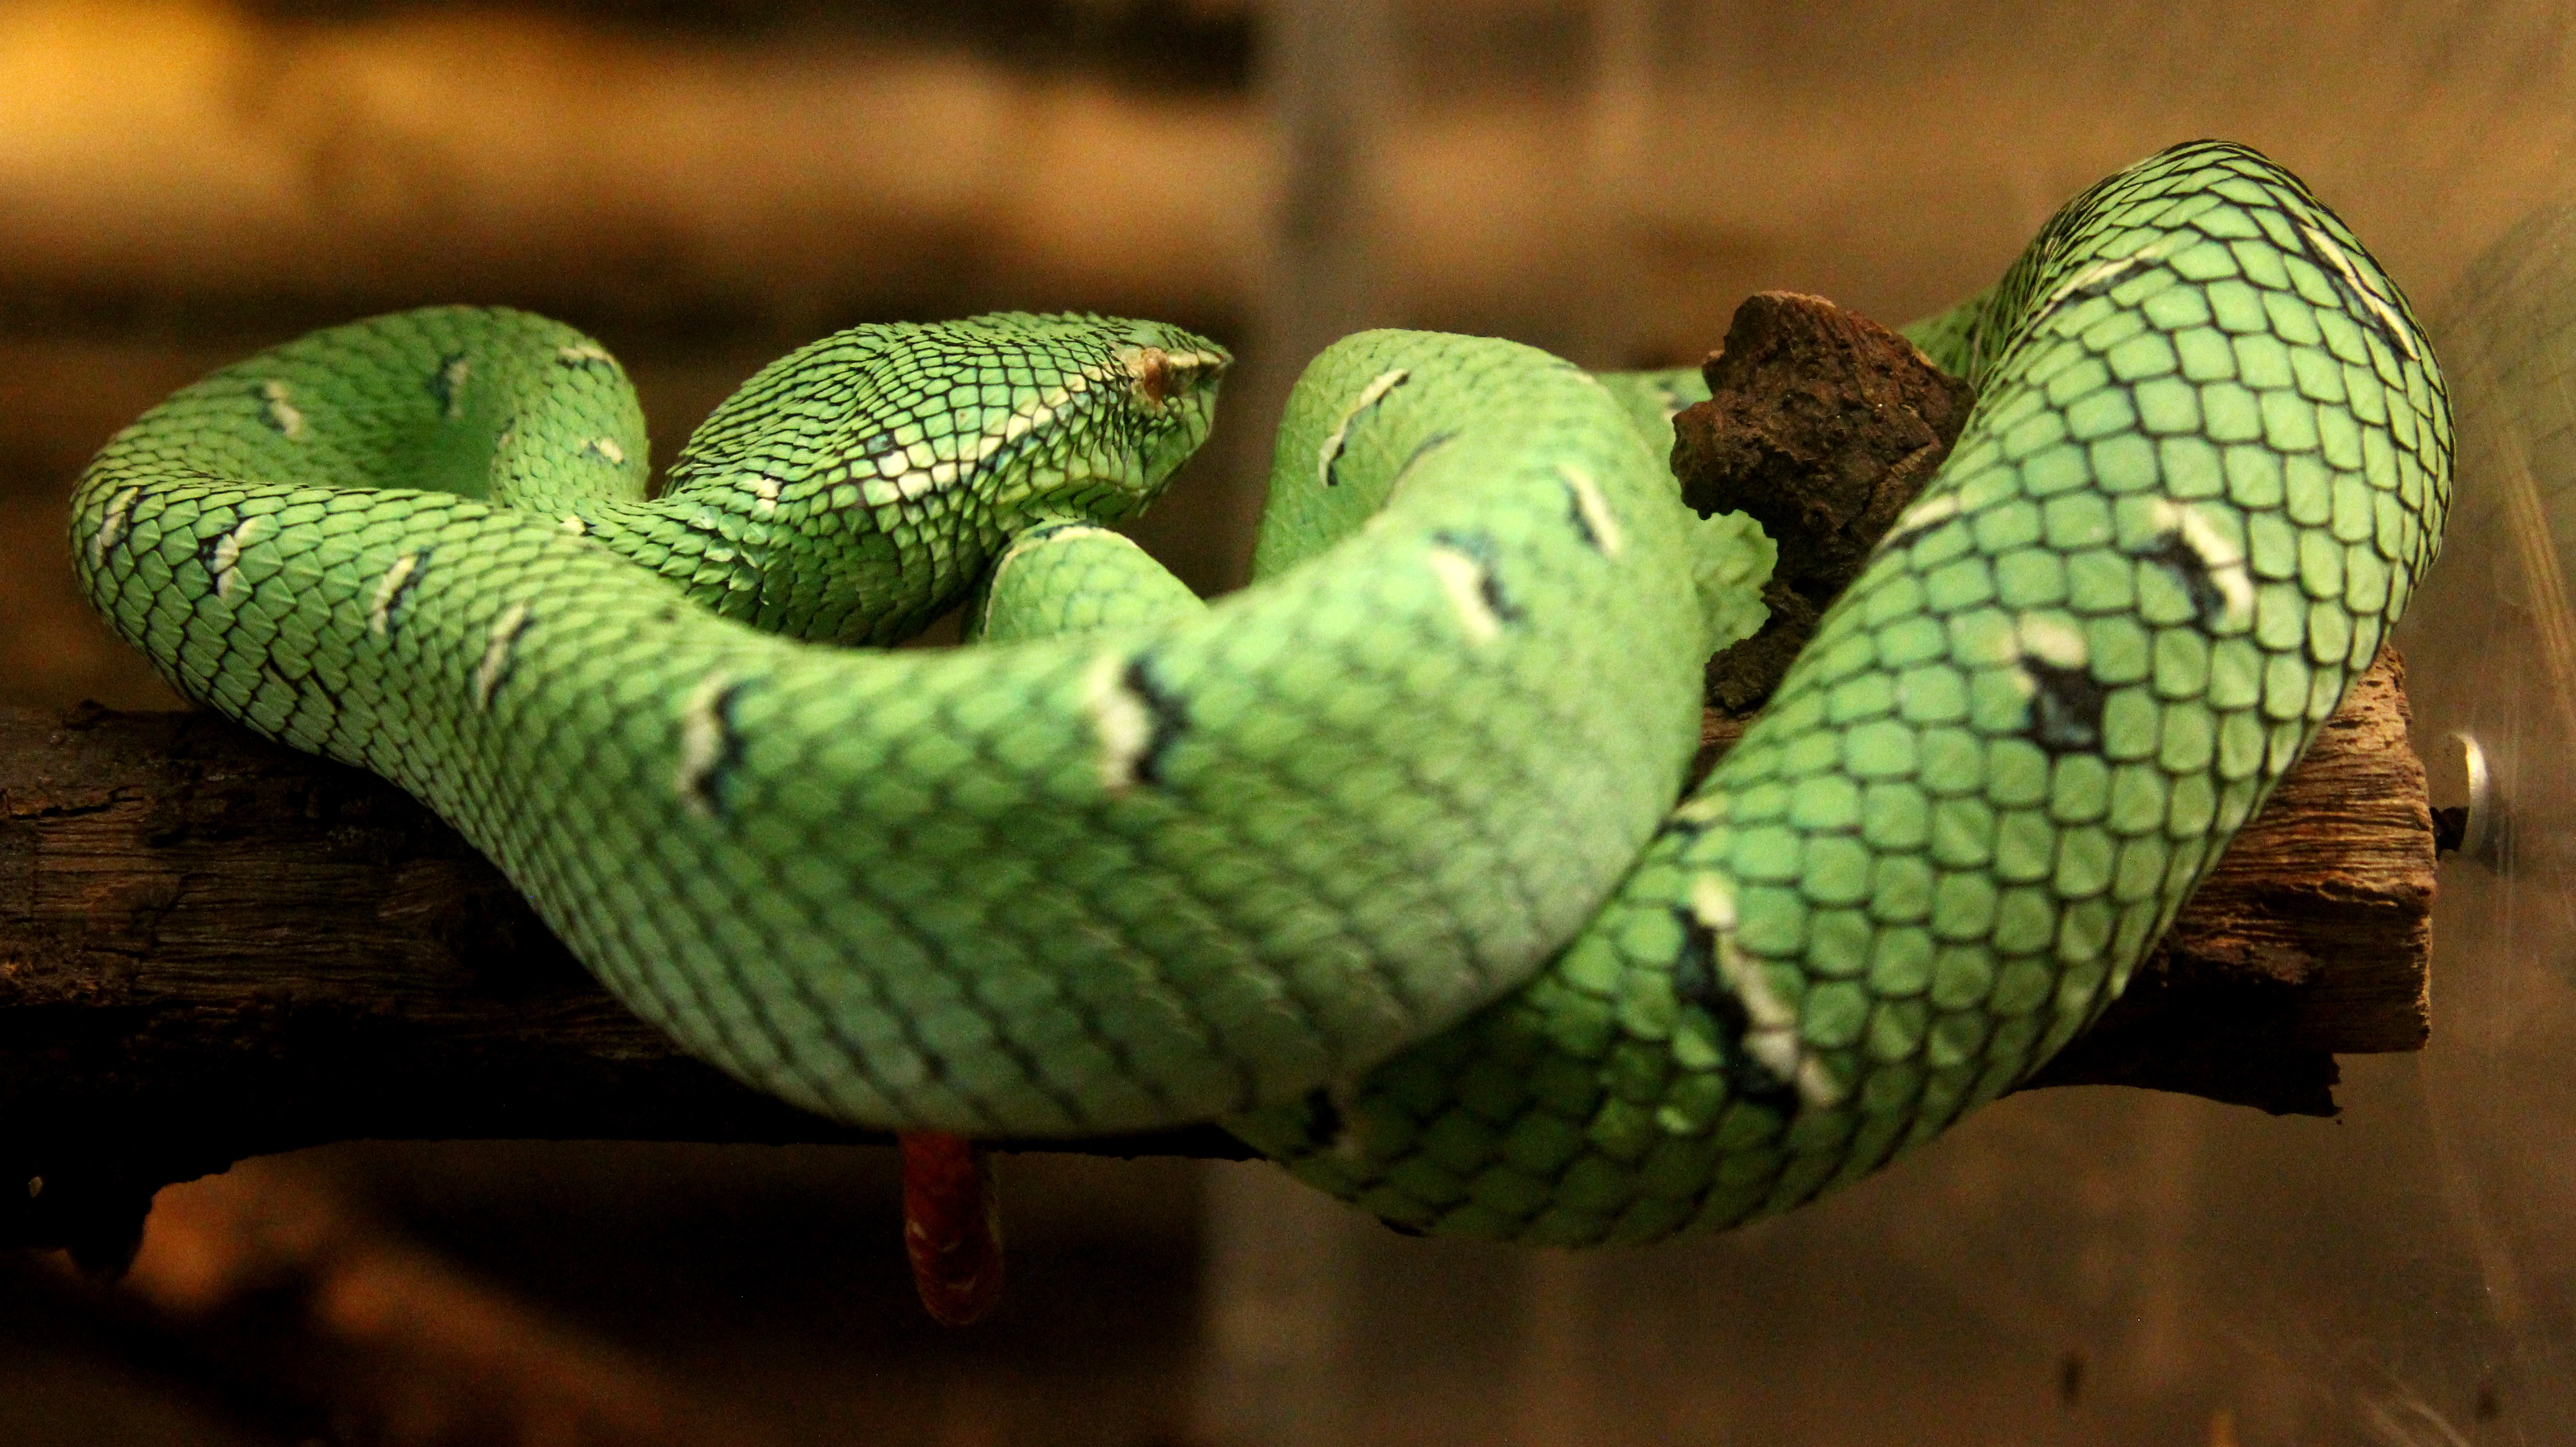
leaf, flower, green, botany, reptile, fauna, snake, vertebrate, serpent, macro photography, organism, elapidae, mamba, scaled reptile